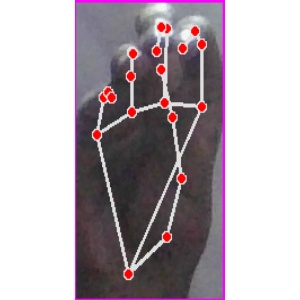
अक्षर: ङ